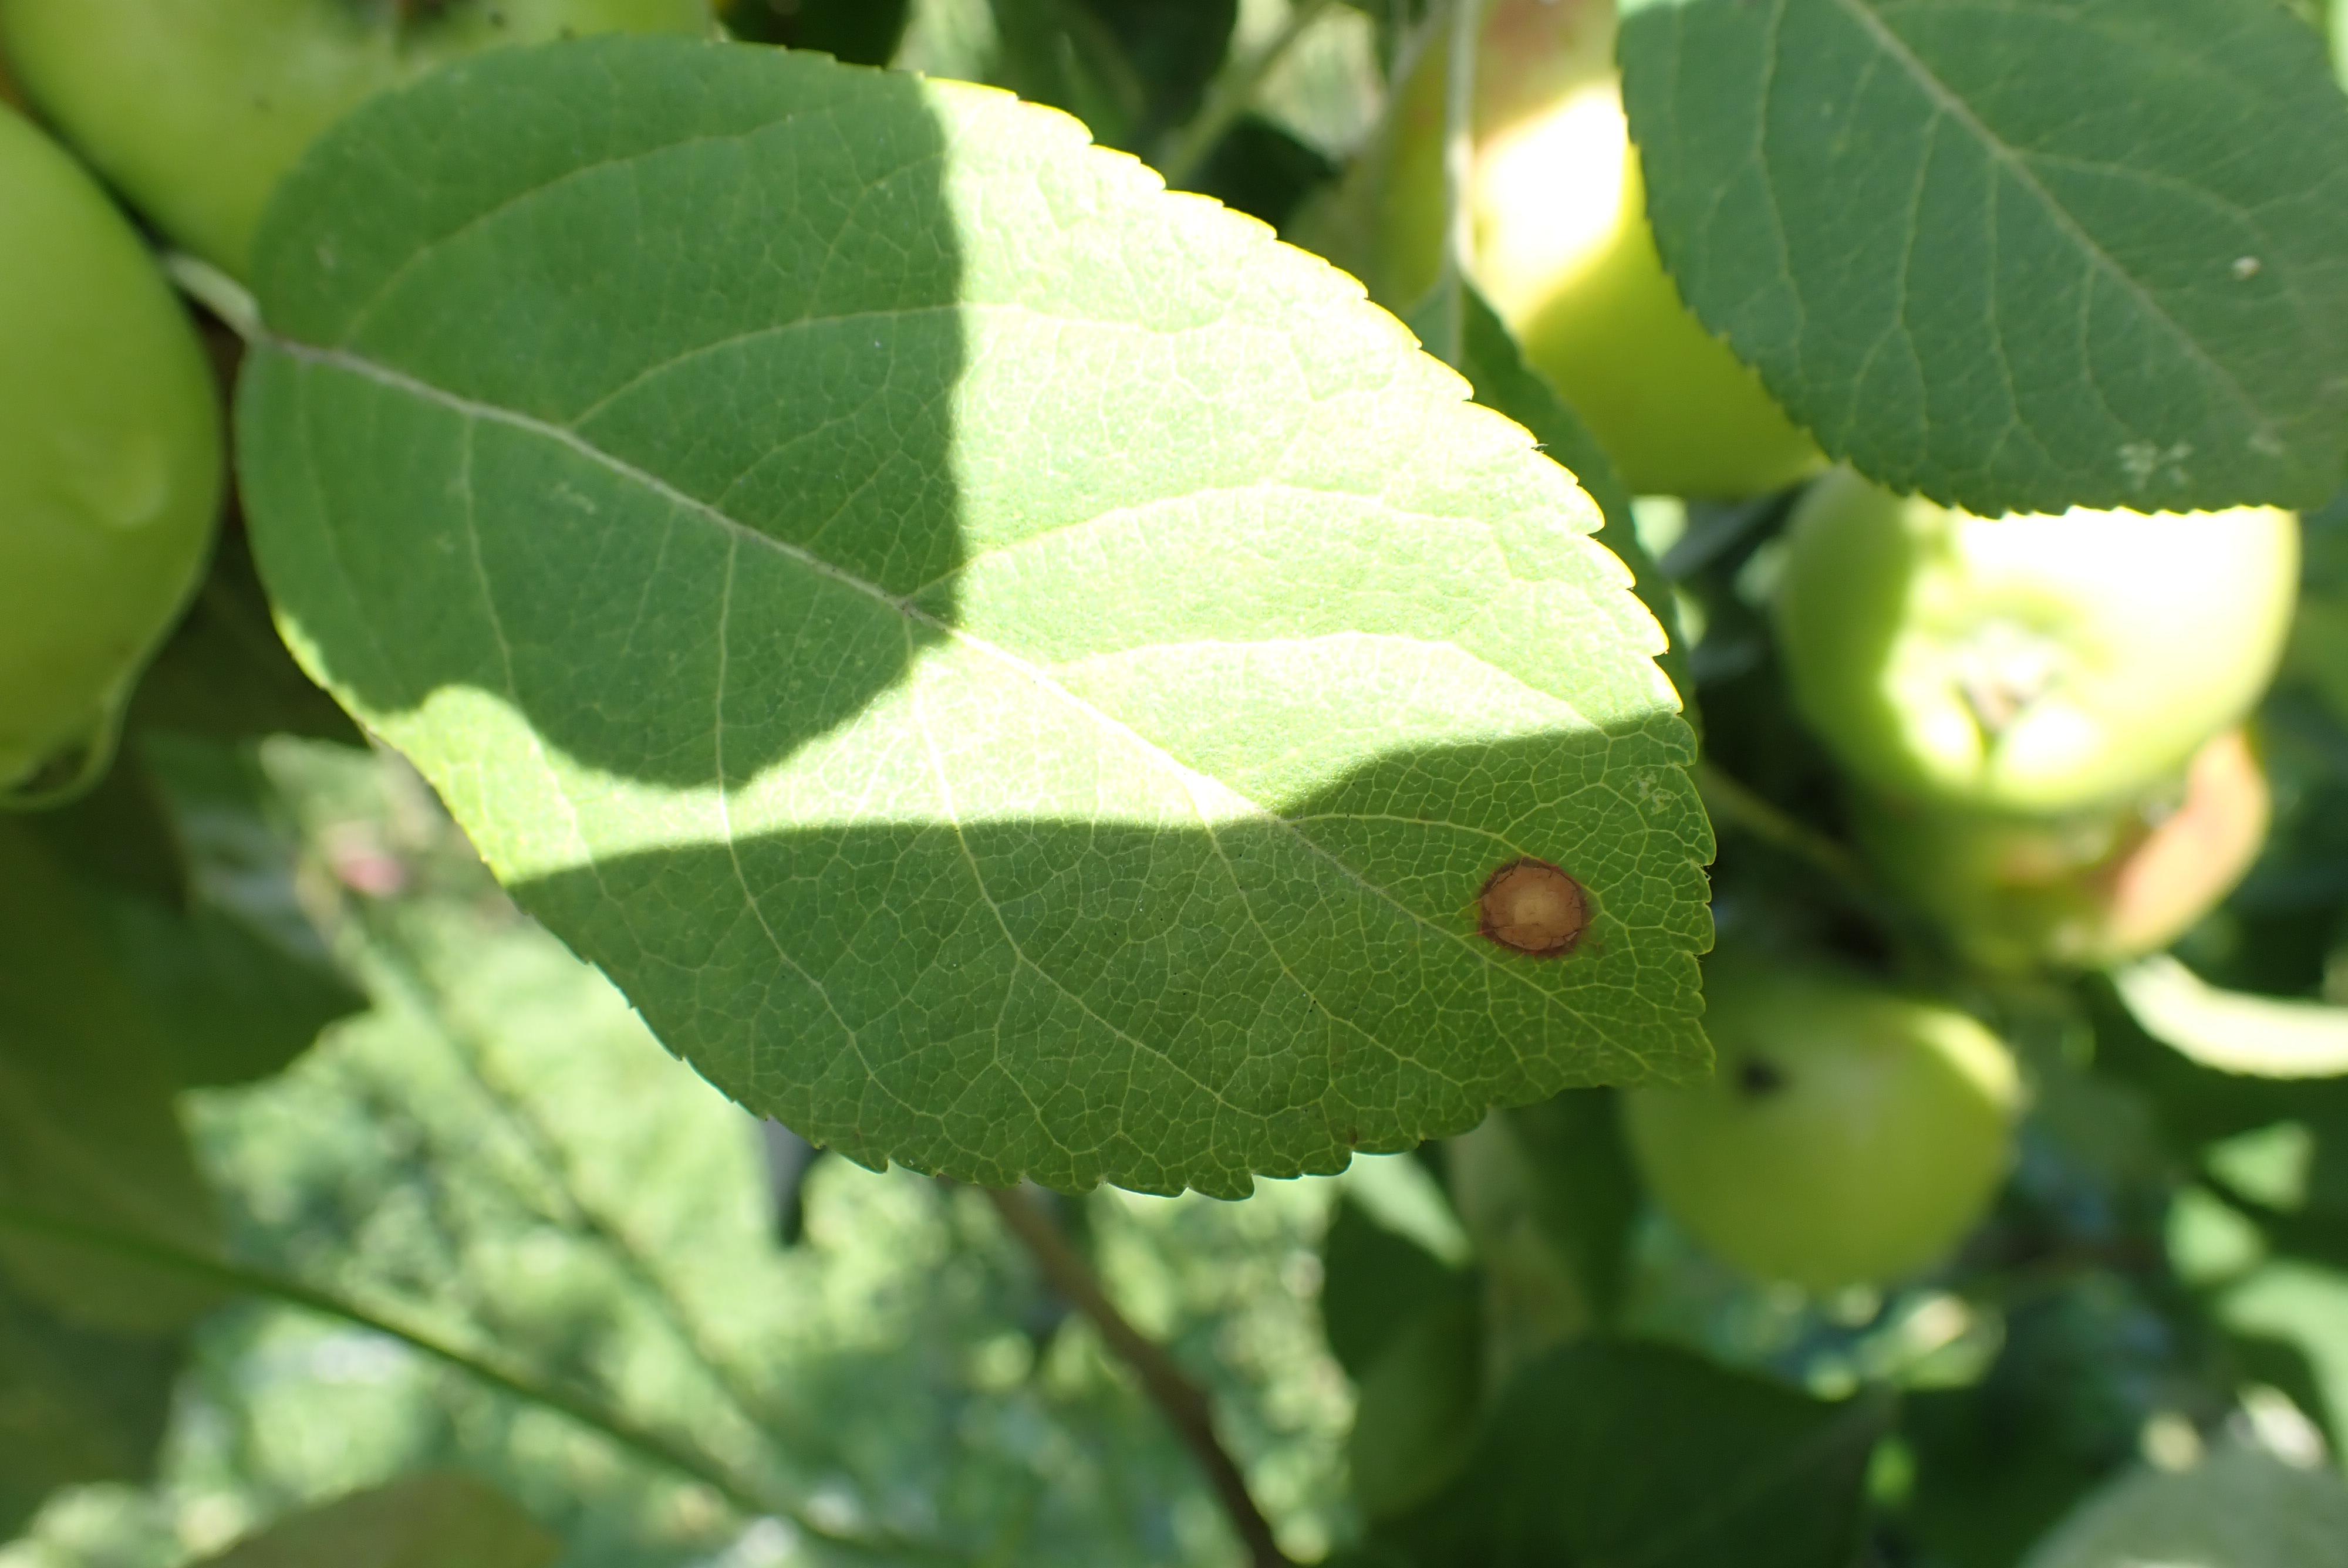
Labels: frog_eye_leaf_spot